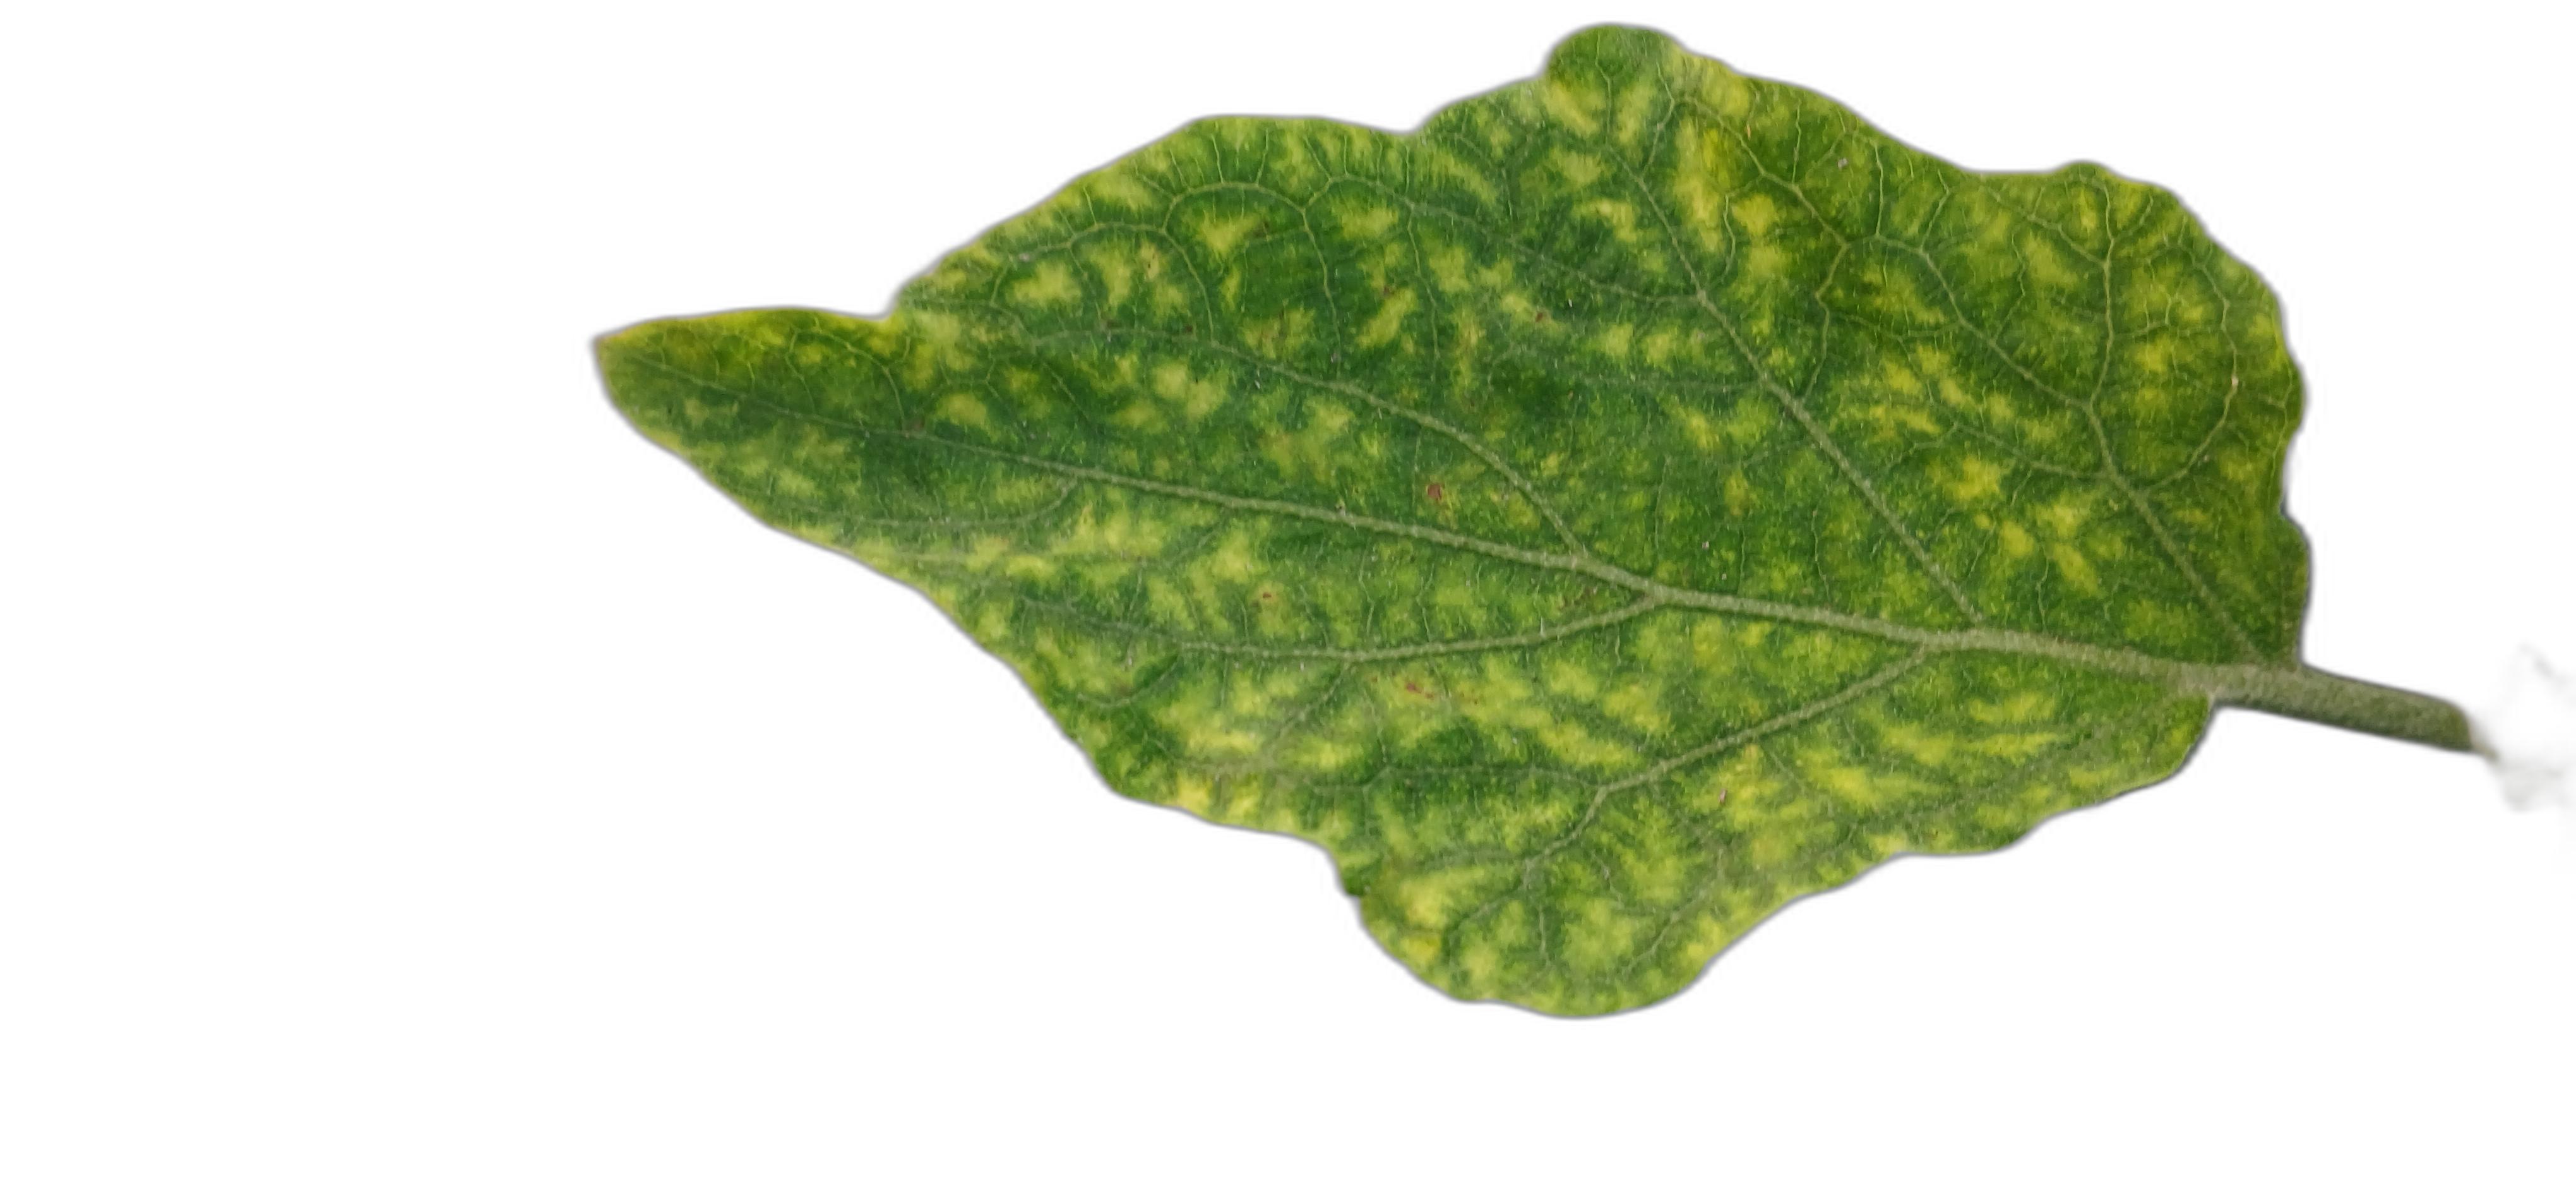
Label: Mosaic Virus Disease